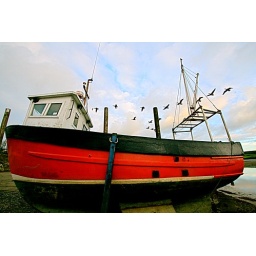
Geese Fly-past over red boat